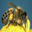
Label: bee